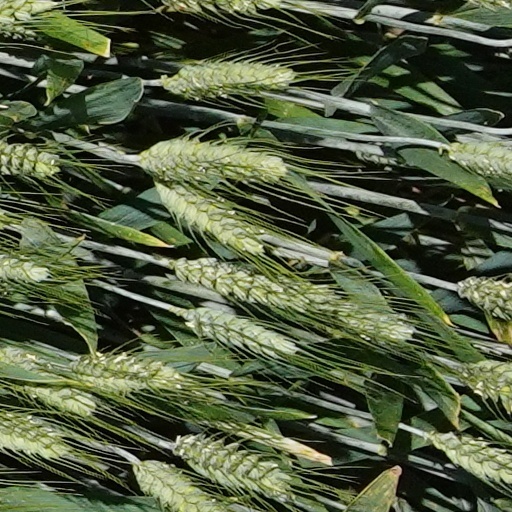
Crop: wheat